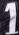
Number: 1